Al-Masmiyya al-Saghira

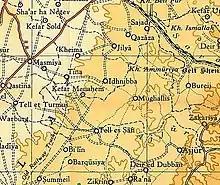
Masmiya (Al-Masmiyya al-Saghira) 1945 1:250,000

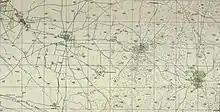
Huraniya (Al-Masmiyya al-Saghira) 1948 1:20,000

The circumstances of al-Masmiyya al-Saghira's capture by Israel was identical to those of its sister village, al-Masmiyya al-Kabira which was occupied by the Givati Brigade on July 8–9, 1948. Israeli historian Benny Morris writes that the military operation was undertaken occurred in the ten days between the first two truces of the 1948 Arab-Israeli War and that it "precipitated the evacuation of the village". Following the war the area was incorporated into the State of Israel and the moshav of Kfar HaRif was established on al-Masmiyya al-Saghira's lands in 1956. According to Walid Khalidi: "Virtually no trace of the village remains, and the site is overgrown with weeds, tall grasses, and a scattering of eucalyptus trees".